Arthur Barrett (Indian Army officer)

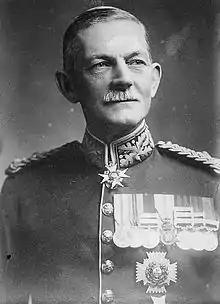
Lieutenant-General Sir Arthur Barrett, 1915

Field Marshal Sir Arthur Arnold Barrett, (3 June 1857 – 20 October 1926) was a British officer of the Indian Army. He saw action at the Siege of the Sherpur Cantonment in December 1879 and at the Battle of Kandahar in September 1880 during the Second Anglo-Afghan War and went on to serve in the Hunza-Nagar Campaign in 1891. During the First World War he was General Officer Commanding the Poona Division which successfully took Basra in Mesopotamia in November 1914 and then Al-Qurnah in Mesopotamia in December 1914. He spent the rest of the War commanding the Northern Army in which role he took part in operations against the Mahsuds in Spring 1917. He saw action again as the senior British officer on the ground during the Third Anglo-Afghan War in 1919 before retiring in May 1920.